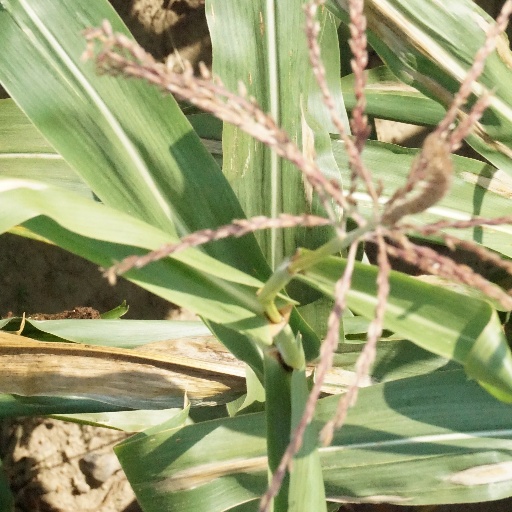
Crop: maize; corn